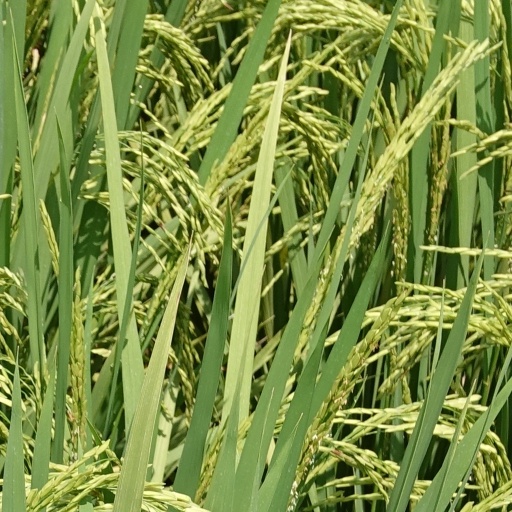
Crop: rice